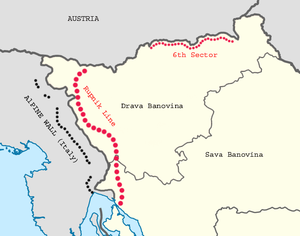
La ligne Rupnik est une ligne de fortifications construite dans le nord-ouest de la Yougoslavie afin de contrer la construction du mur alpin italien et une éventuelle invasion allemande. Elle ne sera pas utilisée à son potentiel maximal et n'empêchera pas l'invasion de la Yougoslavie en 1941.